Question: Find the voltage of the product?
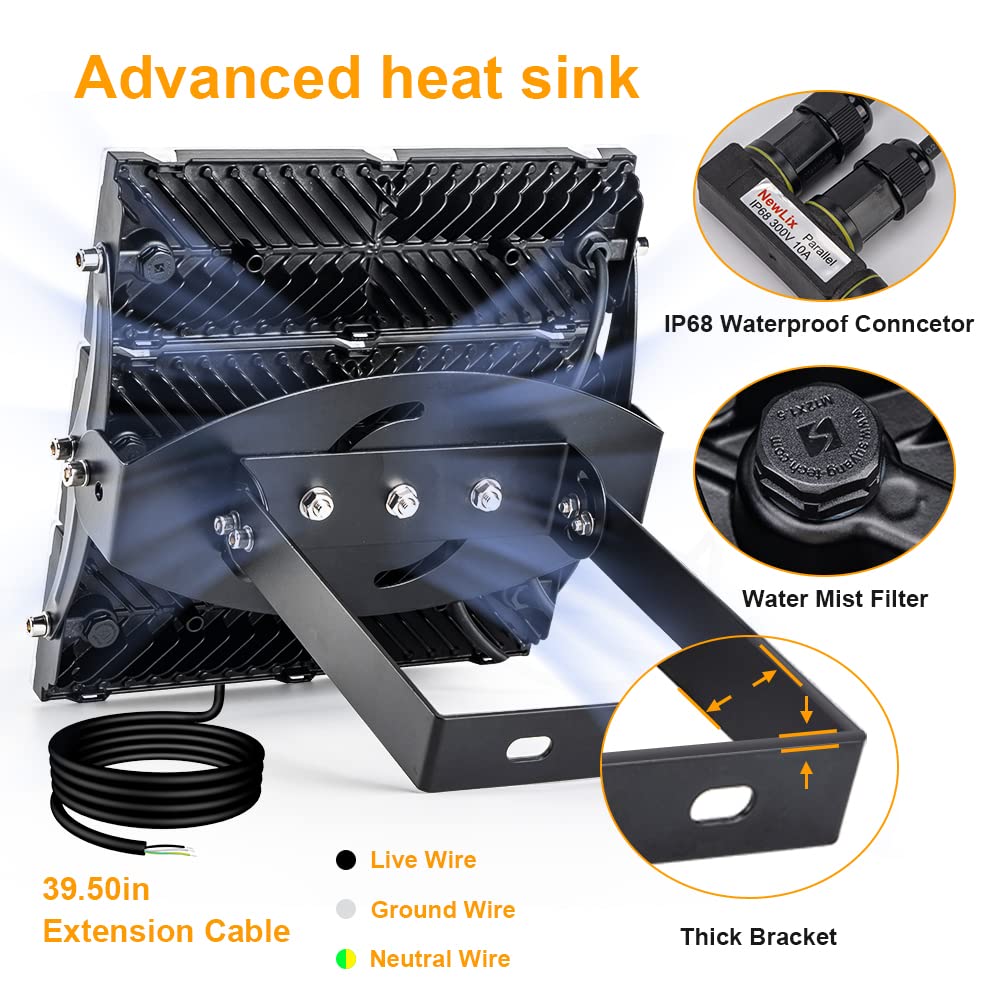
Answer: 300.0 volt